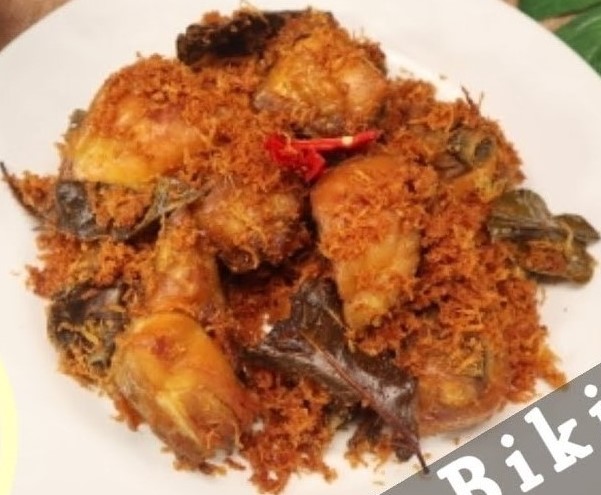
Label: ayam_goreng